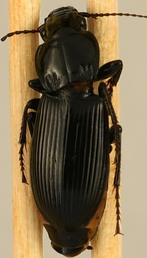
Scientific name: Pterostichus melanarius
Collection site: Steigerwaldt Land Services Site (STEI), plot STEI_002